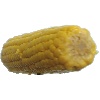
Label: corn